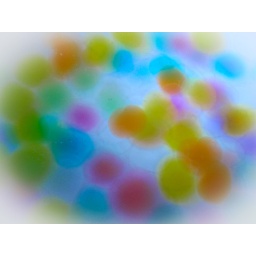
These are 'Crystal Mud' balls in water expanding. Note the clear ones.